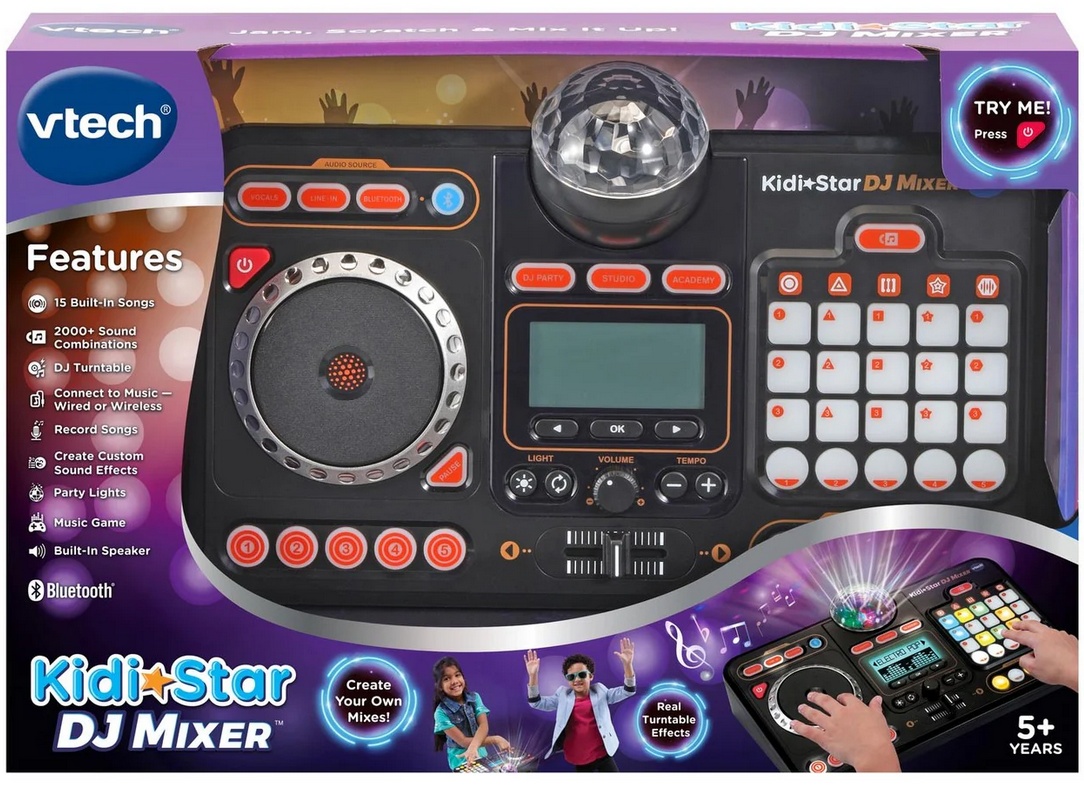
Vtech Kidi Superstar 10-in-1 Dj Mix Studio
.csBD31B3B{11pt;font-weight:normal;color:#000000;font-style:normal;SEGOE UI EMOJI;} .cs13DCAC4{text-align:left;margin:12pt 0pt 12pt 0pt;line-height:1.15;text-indent:0pt} .cs3388614{text-align:left;margin:0pt 0pt 10pt 0pt;line-height:1.15;text-indent:0pt} .cs95B300B{11pt;font-weight:normal;color:#000000;font-style:normal;Calibri;} .csE4B0C6C{11pt;font-weight:normal;color:#000000;font-style:normal;margin:0pt 0pt 0pt 0pt;text-align:left;line-height:1.15;list-style-type:disc;Arial} .cs75B323B{11pt;font-weight:bold;color:#000000;font-style:normal;Calibri;} Get ready to rock the house with the VTech KidiStar DJ Mixer ! Perfect for budding DJs and music enthusiasts, this interactive toy lets kids scratch, mix, and jam to their favorite tunes. Features: ðŸŽ¶ Built-in Songs & Custom Mixing Includes 15 preloaded songs to kick-start the party. Connect via BLUETOOTH wireless technology Â or audio cable to mix your own music. ðŸŽ› ï¸ Â Sound Effects & Customization Create over 2,000 sound combinations Â with the sound grid. Record custom sound effects and tags using the internal mic. Use sliders to adjust effects, vocals, and fine-tune your remixes. ðŸ’¡ Party Lights & Fun Games Light up your set with dazzling party lights . Practice your DJ skills with a rhythm-based music game. ðŸ”Š Playback Options Listen privately through the headphone jack (headphones not included). Share your tracks with friends via the built-in speaker . What’s Included: DJ Mixer unit. Requires 4 AA batteries (demo batteries included; fresh batteries recommended). Why Kids Will Love It: The KidiStar DJ Mixer™ Â lets them explore creativity, develop rhythm, and throw the ultimate dance party. Perfect for any kid with big DJ dreams! Best for Ages: Â 5–10 years
Brand: ToyWauchope
Category: Toys & Games > Toys > Musical Toys > DJ Studio Sets